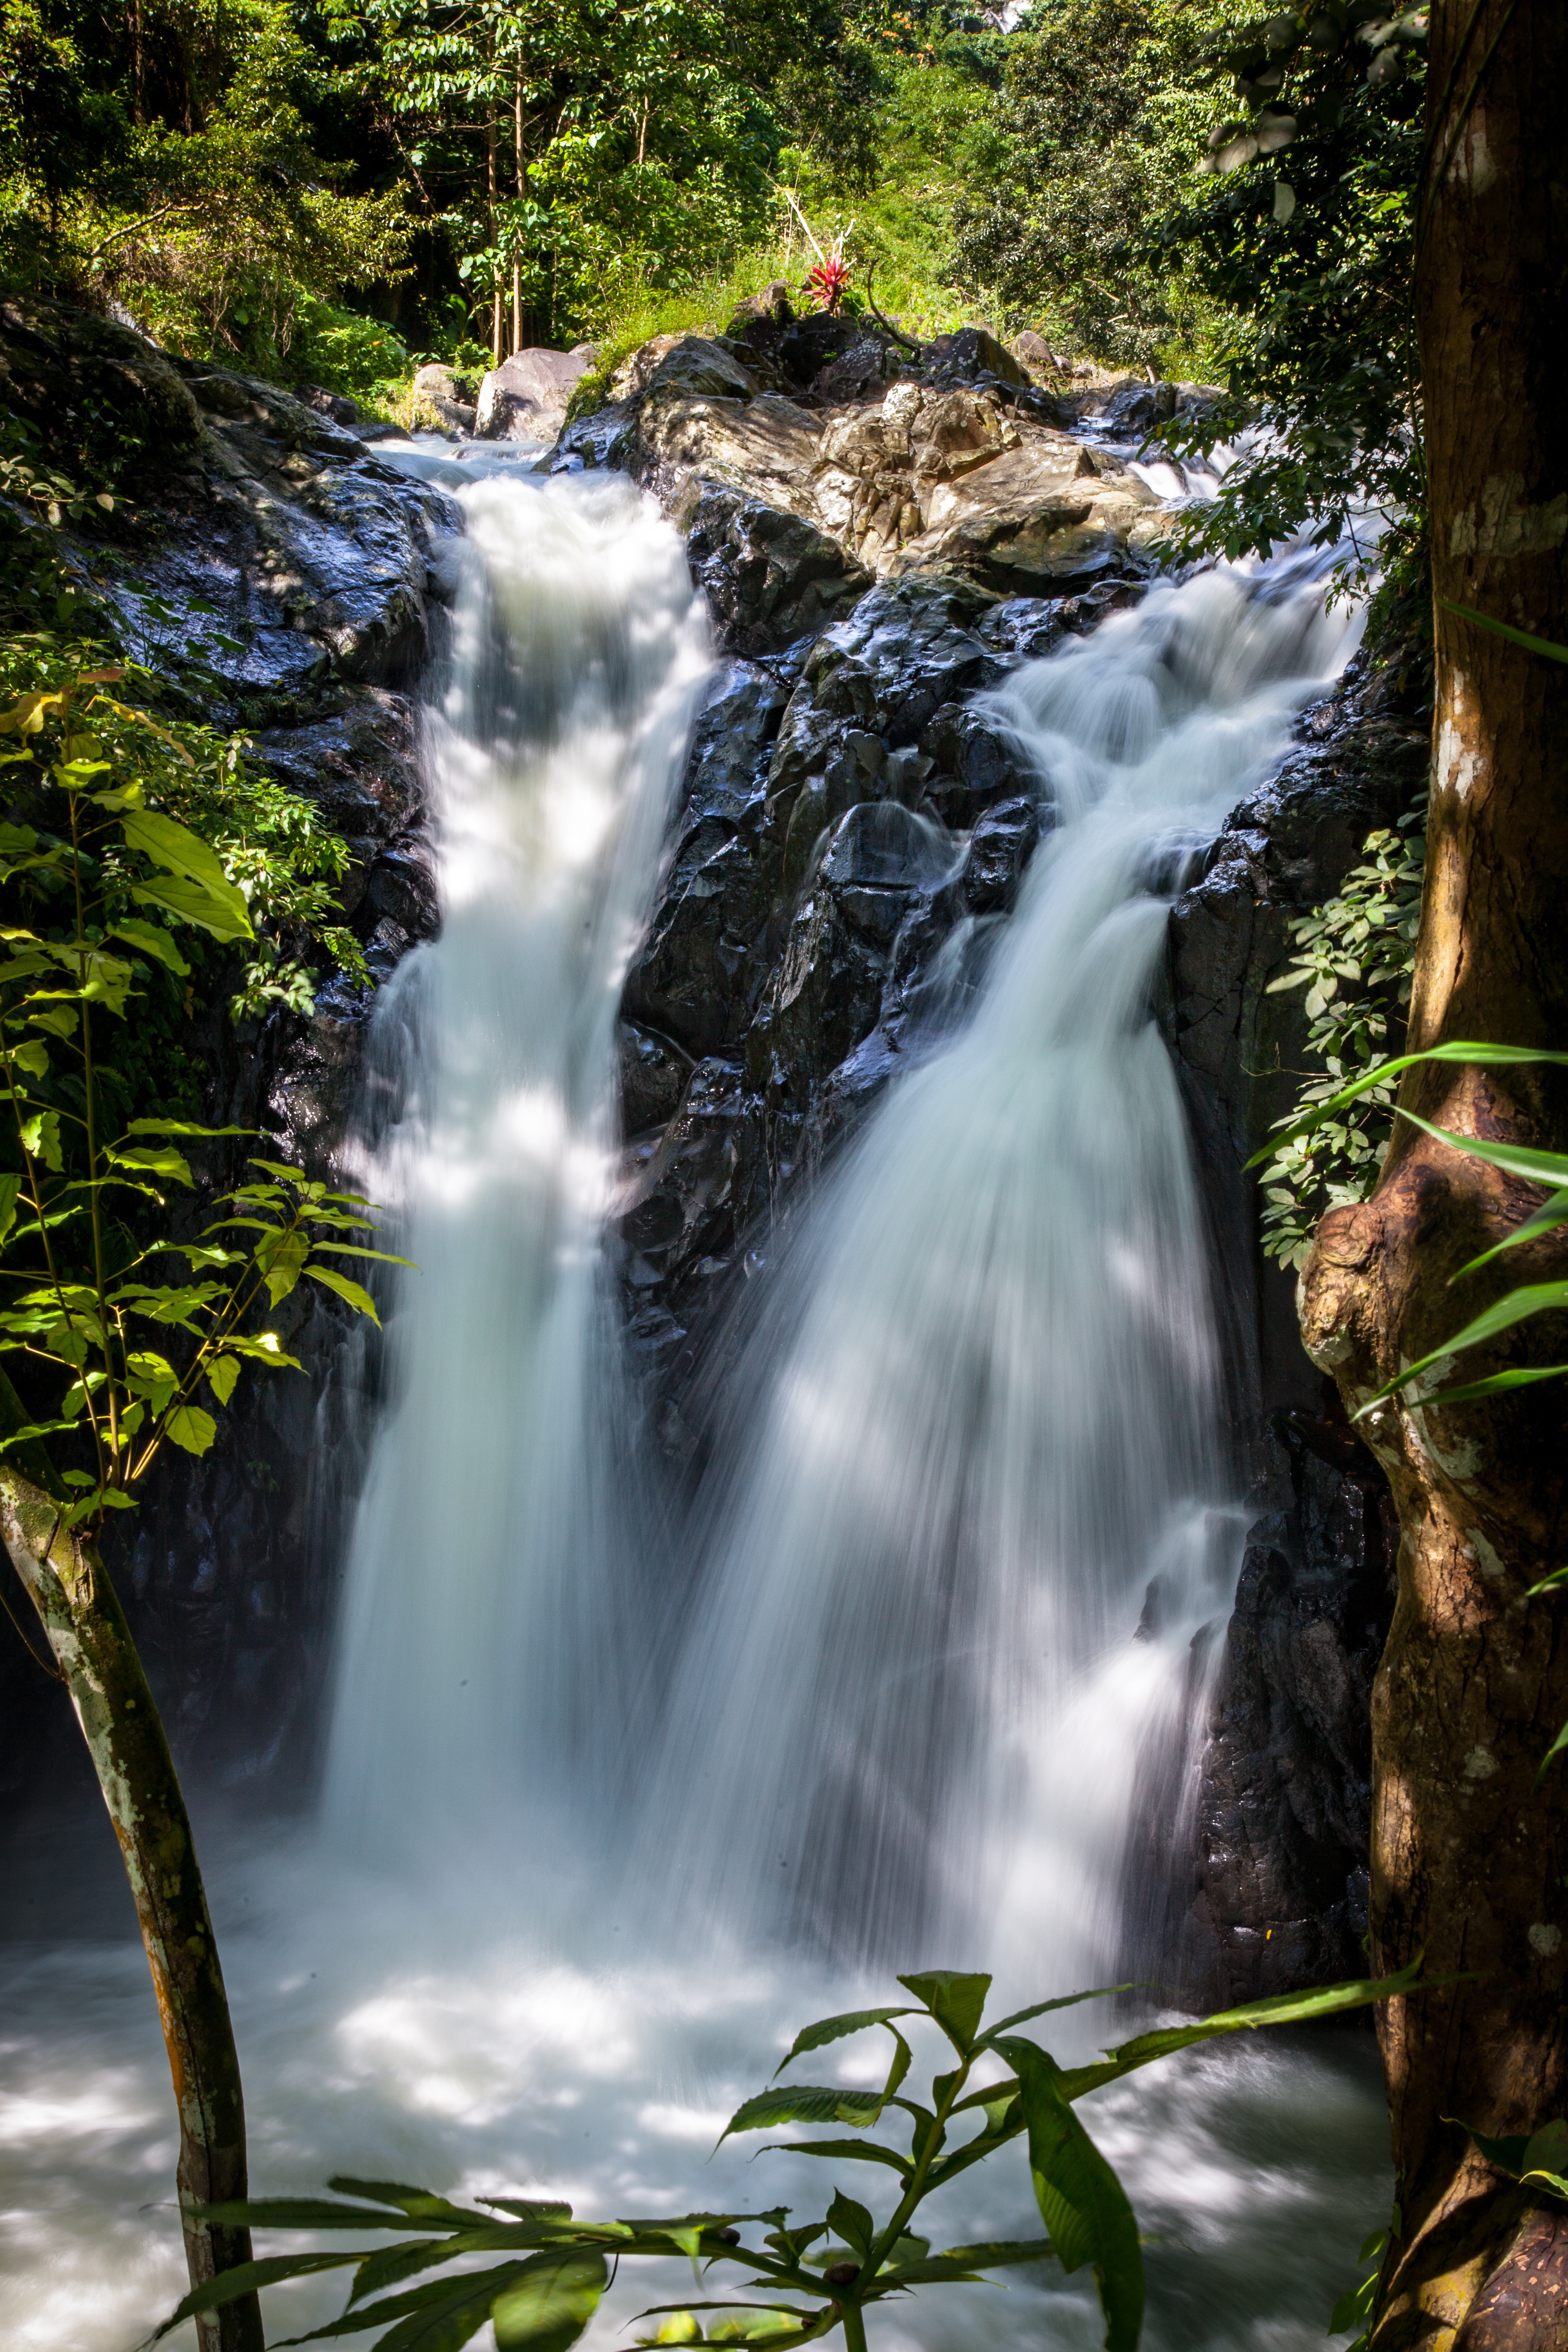
landscape, tree, water, nature, forest, waterfall, leaf, stream, jungle, autumn, body of water, rainforest, waterfalls, wasserfall, habitat, waters, tropics, water feature, watercourse, bali